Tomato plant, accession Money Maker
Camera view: bottom (45 deg); turntable rotation: 0 degrees
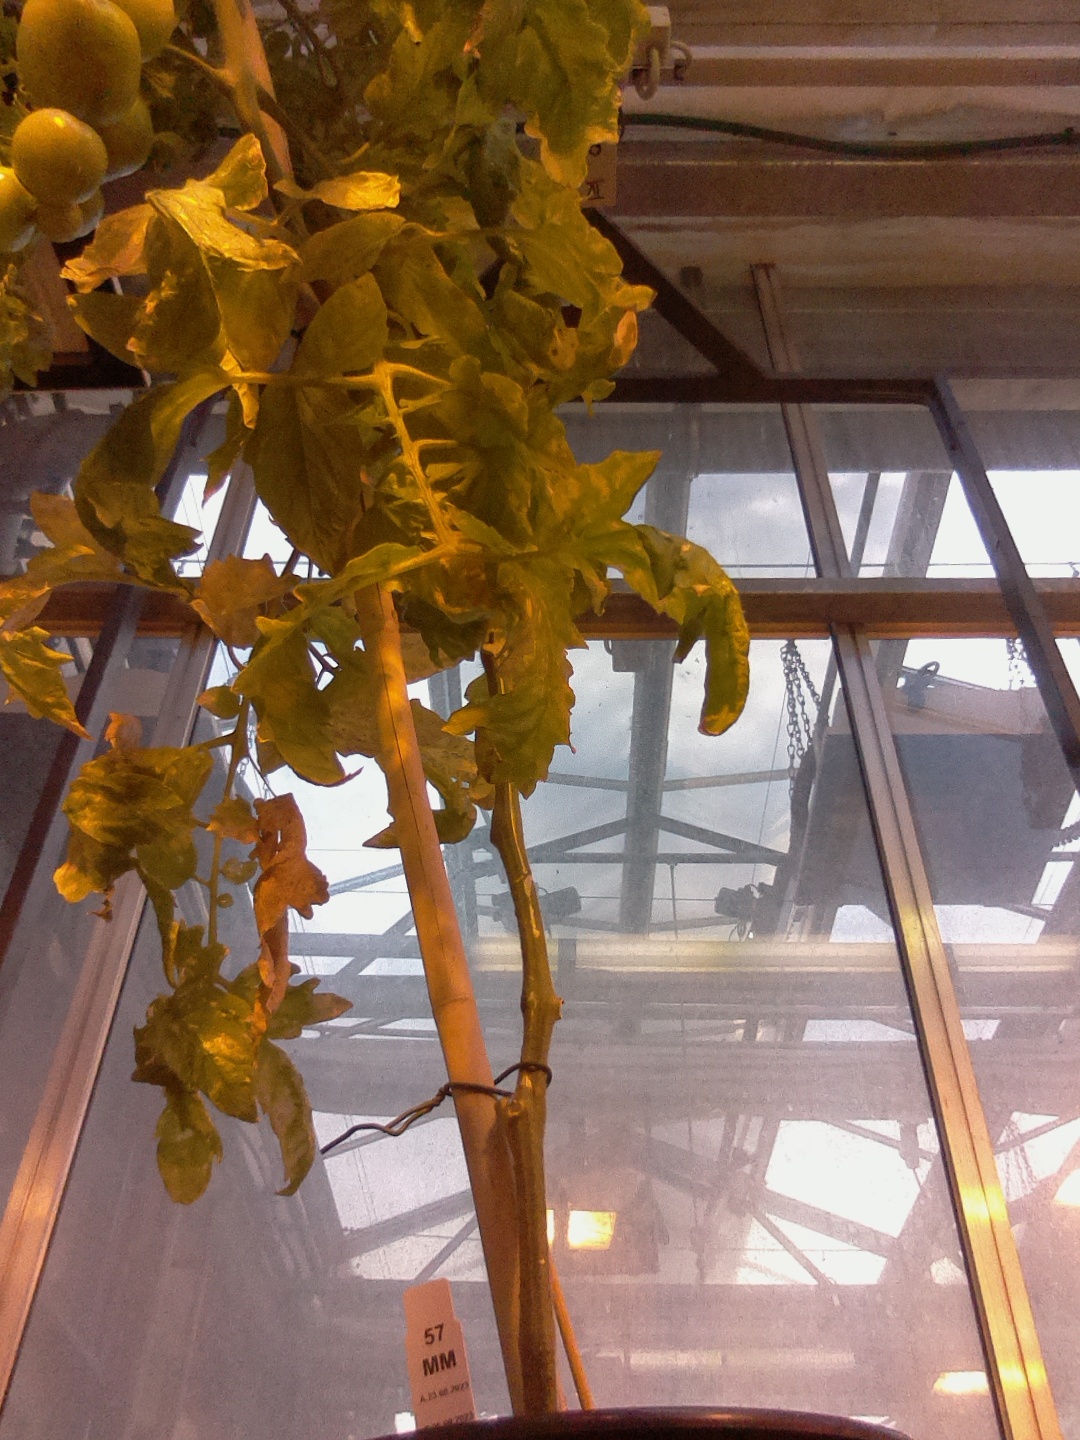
BBCH growth stage 79: 90% -100% of final fruit size